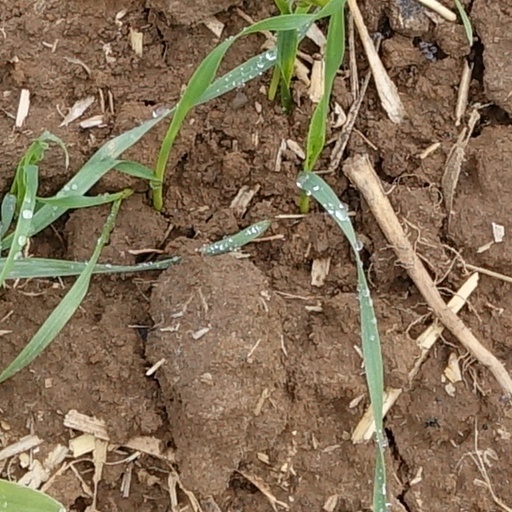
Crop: wheat